Naga, Camarines Sur

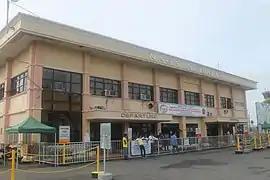

The city is the ecclesiastical seat of the Archdiocese of Caceres, which oversees the Catholic population in the Bicol Region, whose archbishop is the primate of the region. This dominant faith is supported by the presence of old and influential Catholic institutions, from universities to churches run by different religious institutes, notably the Ateneo de Naga University by the Jesuits; the Universidad de Santa Isabel by the Daughters of Charity; the Naga Metropolitan Cathedral, which is the oldest cathedral that is still standing in Luzon outside Metro Manila; Peñafrancia Basilica Minore, which is the largest Catholic structure in southern Luzon in terms of size and land area; Our Lady of Peñafrancia Shrine; the historic San Francisco Church; and Peñafrancia Museum.